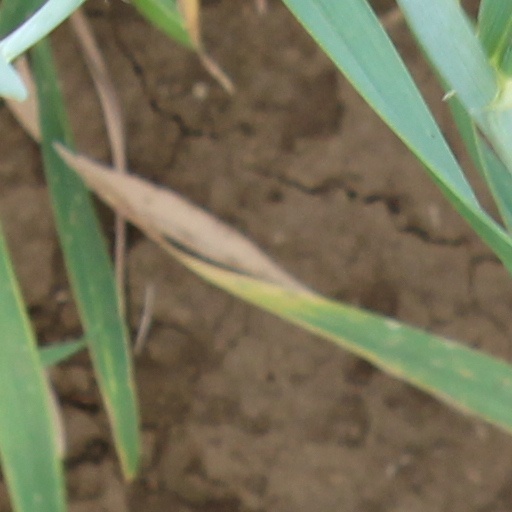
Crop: wheat